Brandon Lang

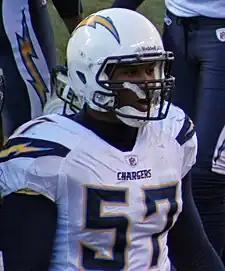
Lang in 2010.

Brandon Montez Lang (born June 18, 1986 in Tucker, Georgia) is a gridiron football defensive end. He attended Troy University, where he graduated from in 2010. After going undrafted in the 2010 NFL draft, he signed as an undrafted free agent with the San Diego Chargers., and then was signed by the Edmonton Eskimos on September 25, 2012.